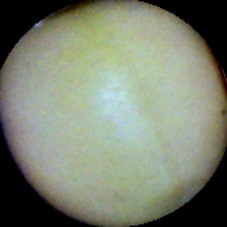
Label: Immature